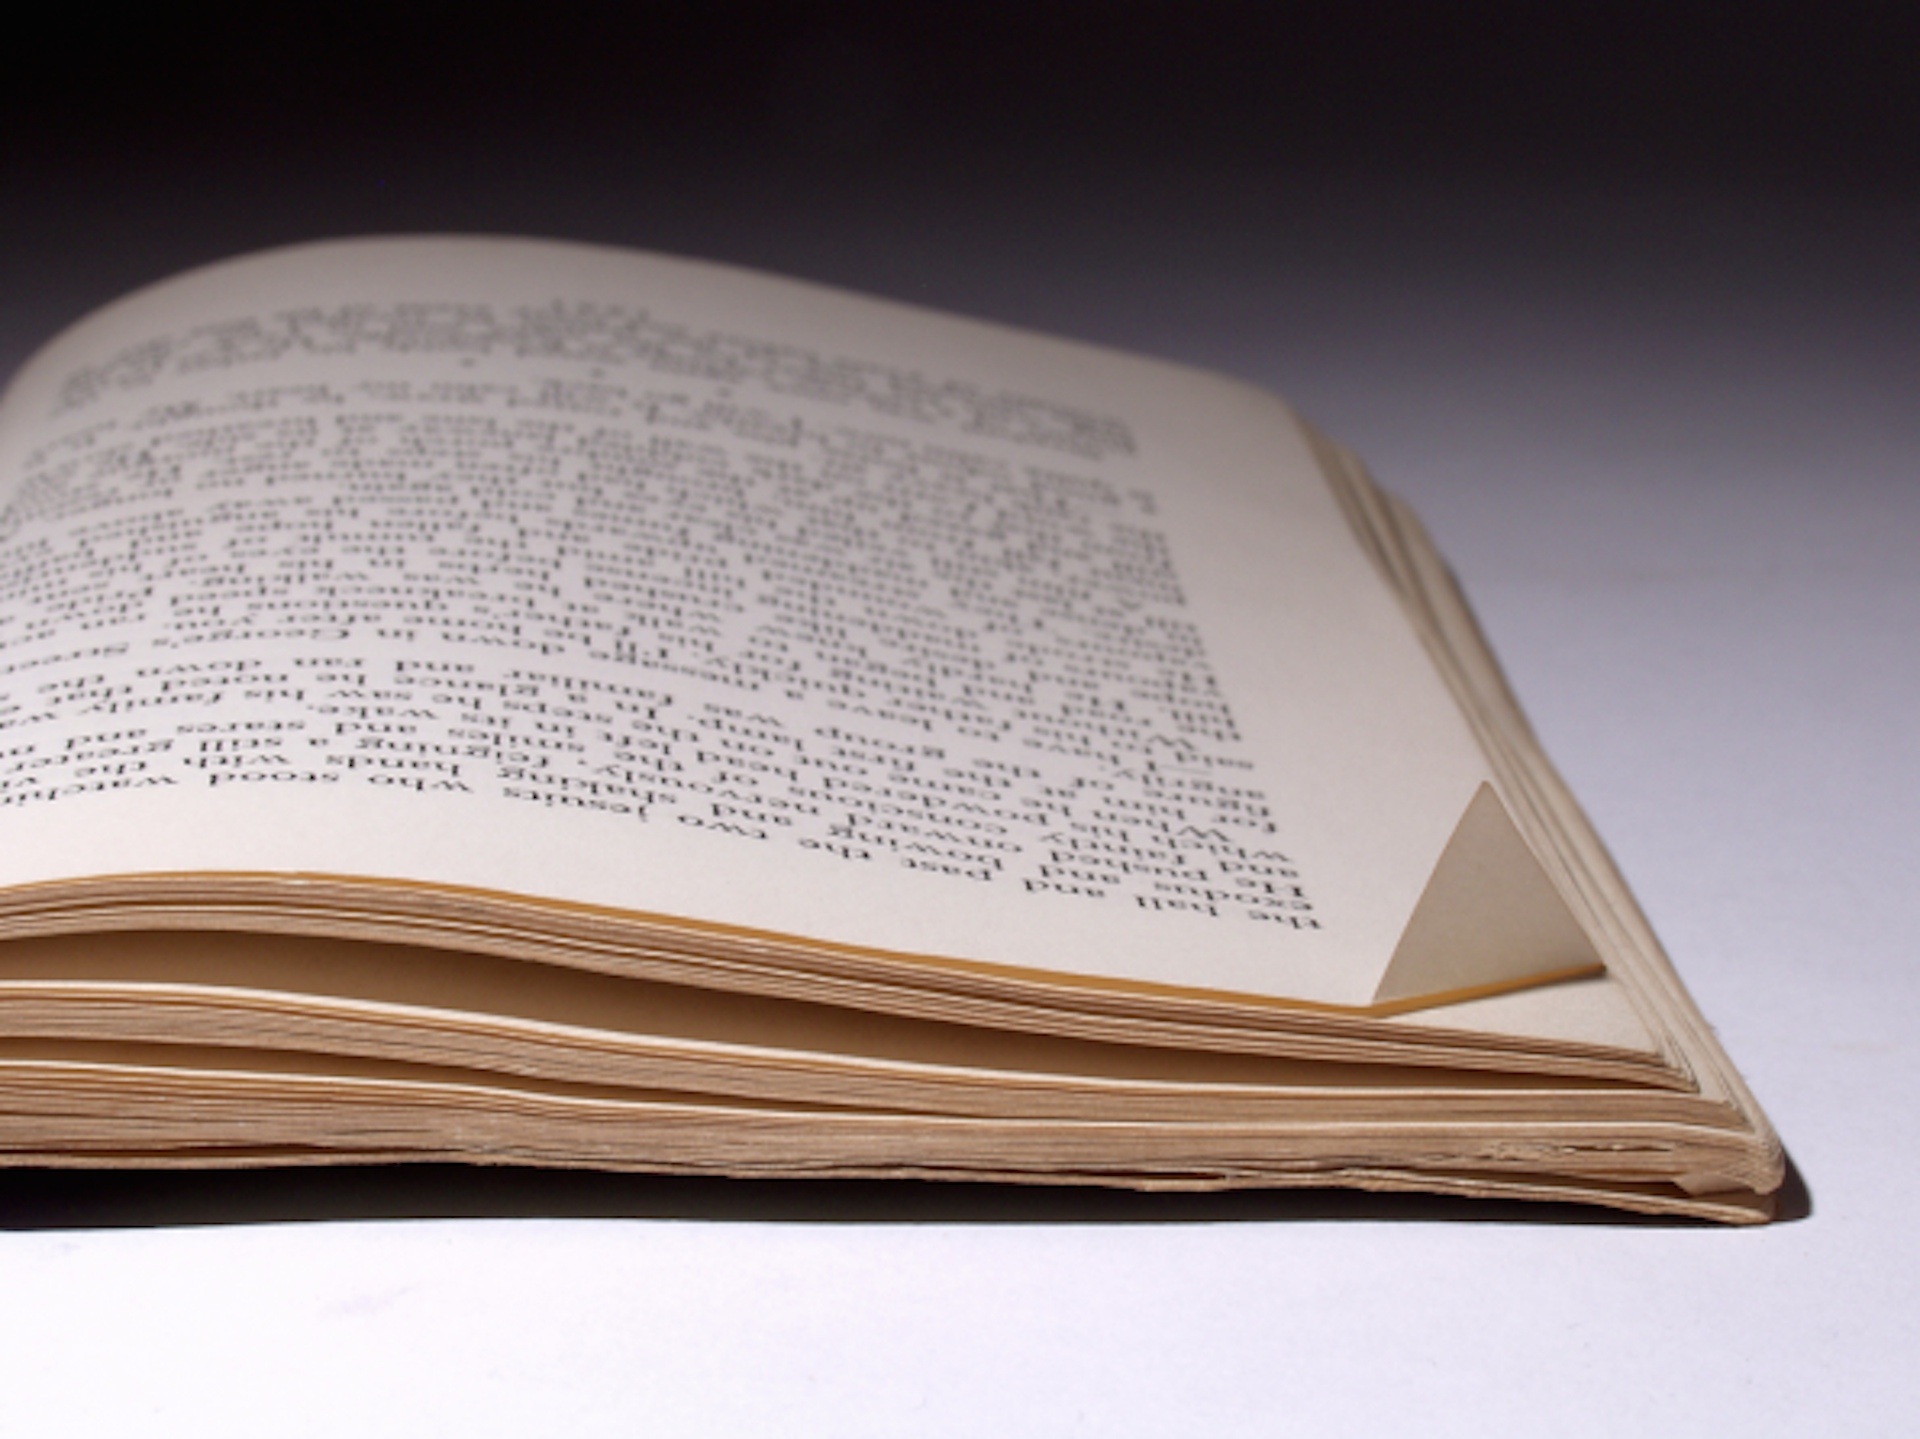
writing, book, page, brand, text, chapter, document